Konso people

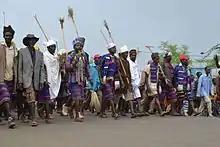
Peaceful demonstration in Karat town

Mengistu Haile Mariam (1937–) head of state of Ethiopia from 1977 to 1991.